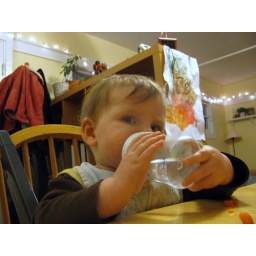
Meanwhile Zev masters water in a sippy cup